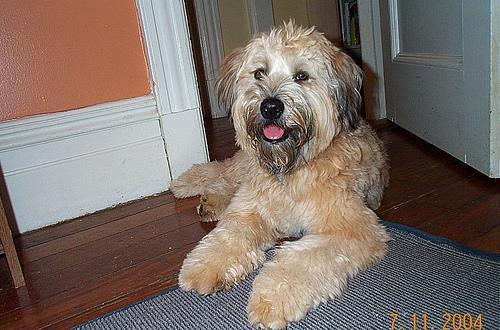
wheaten terrier